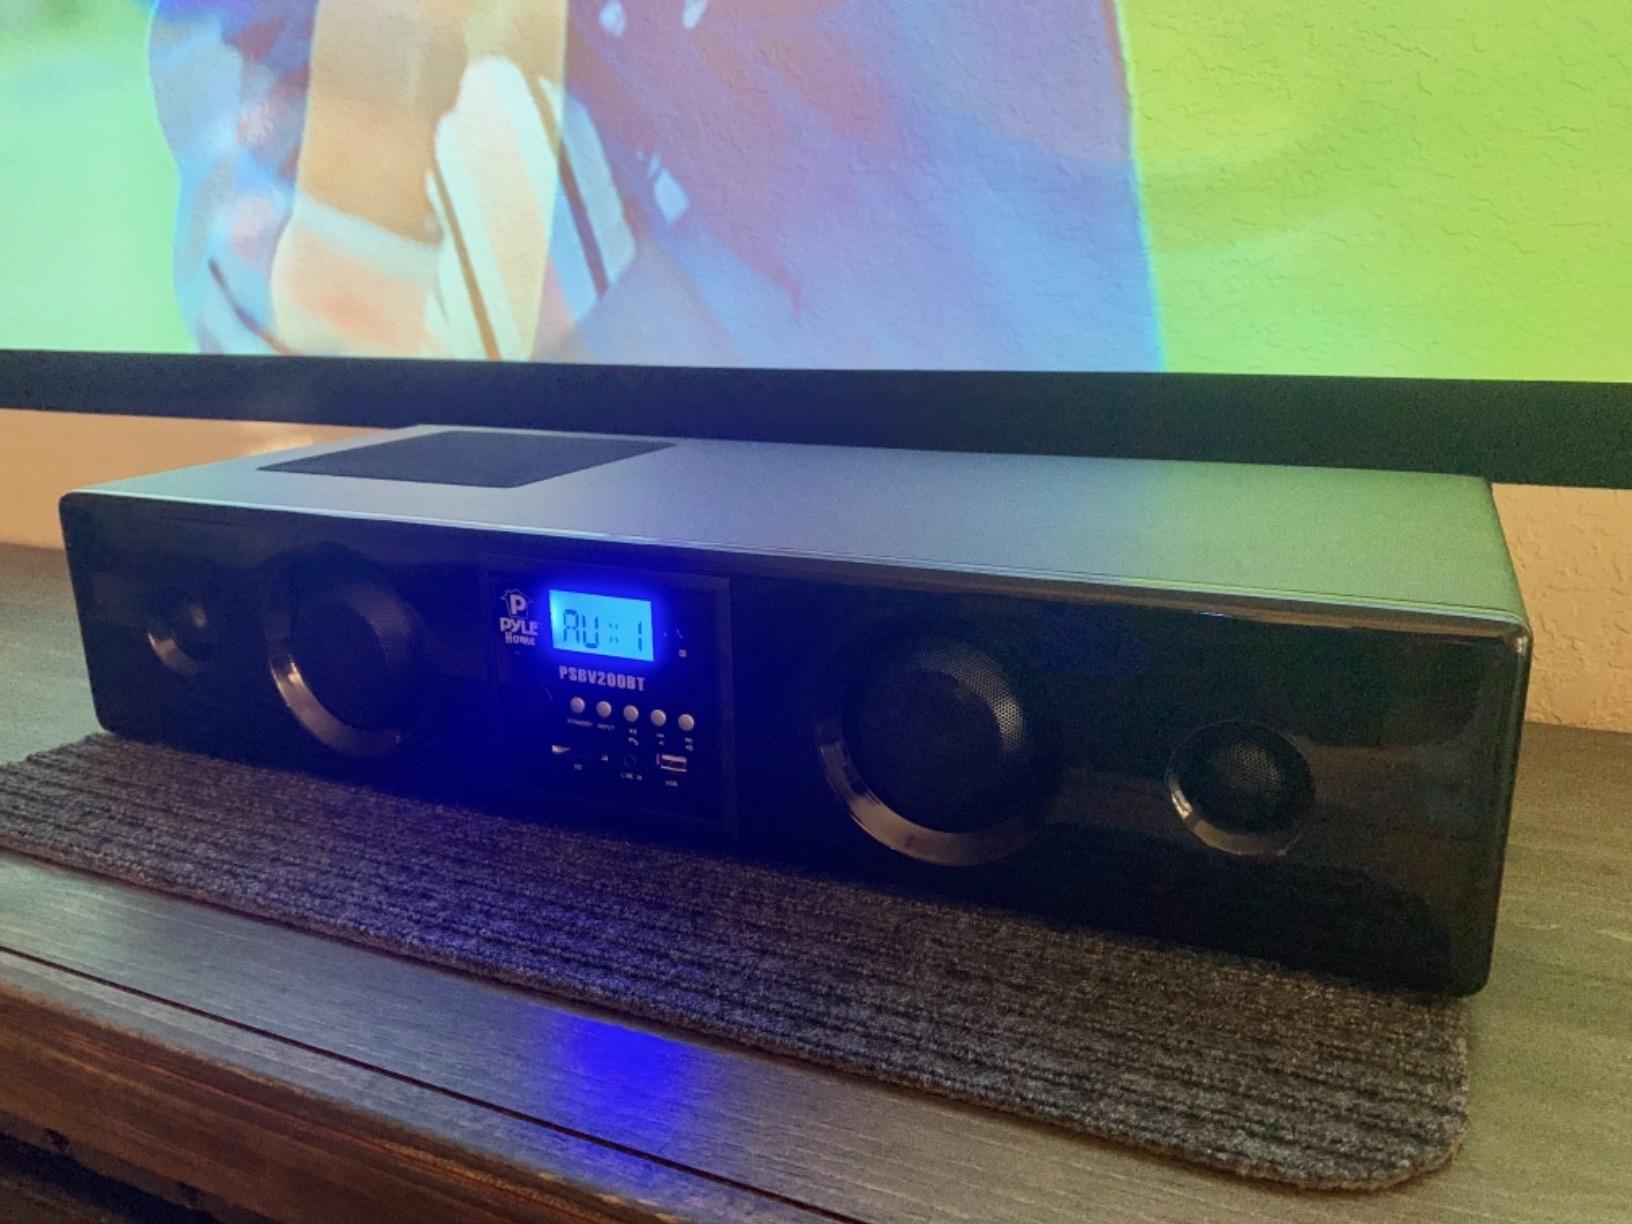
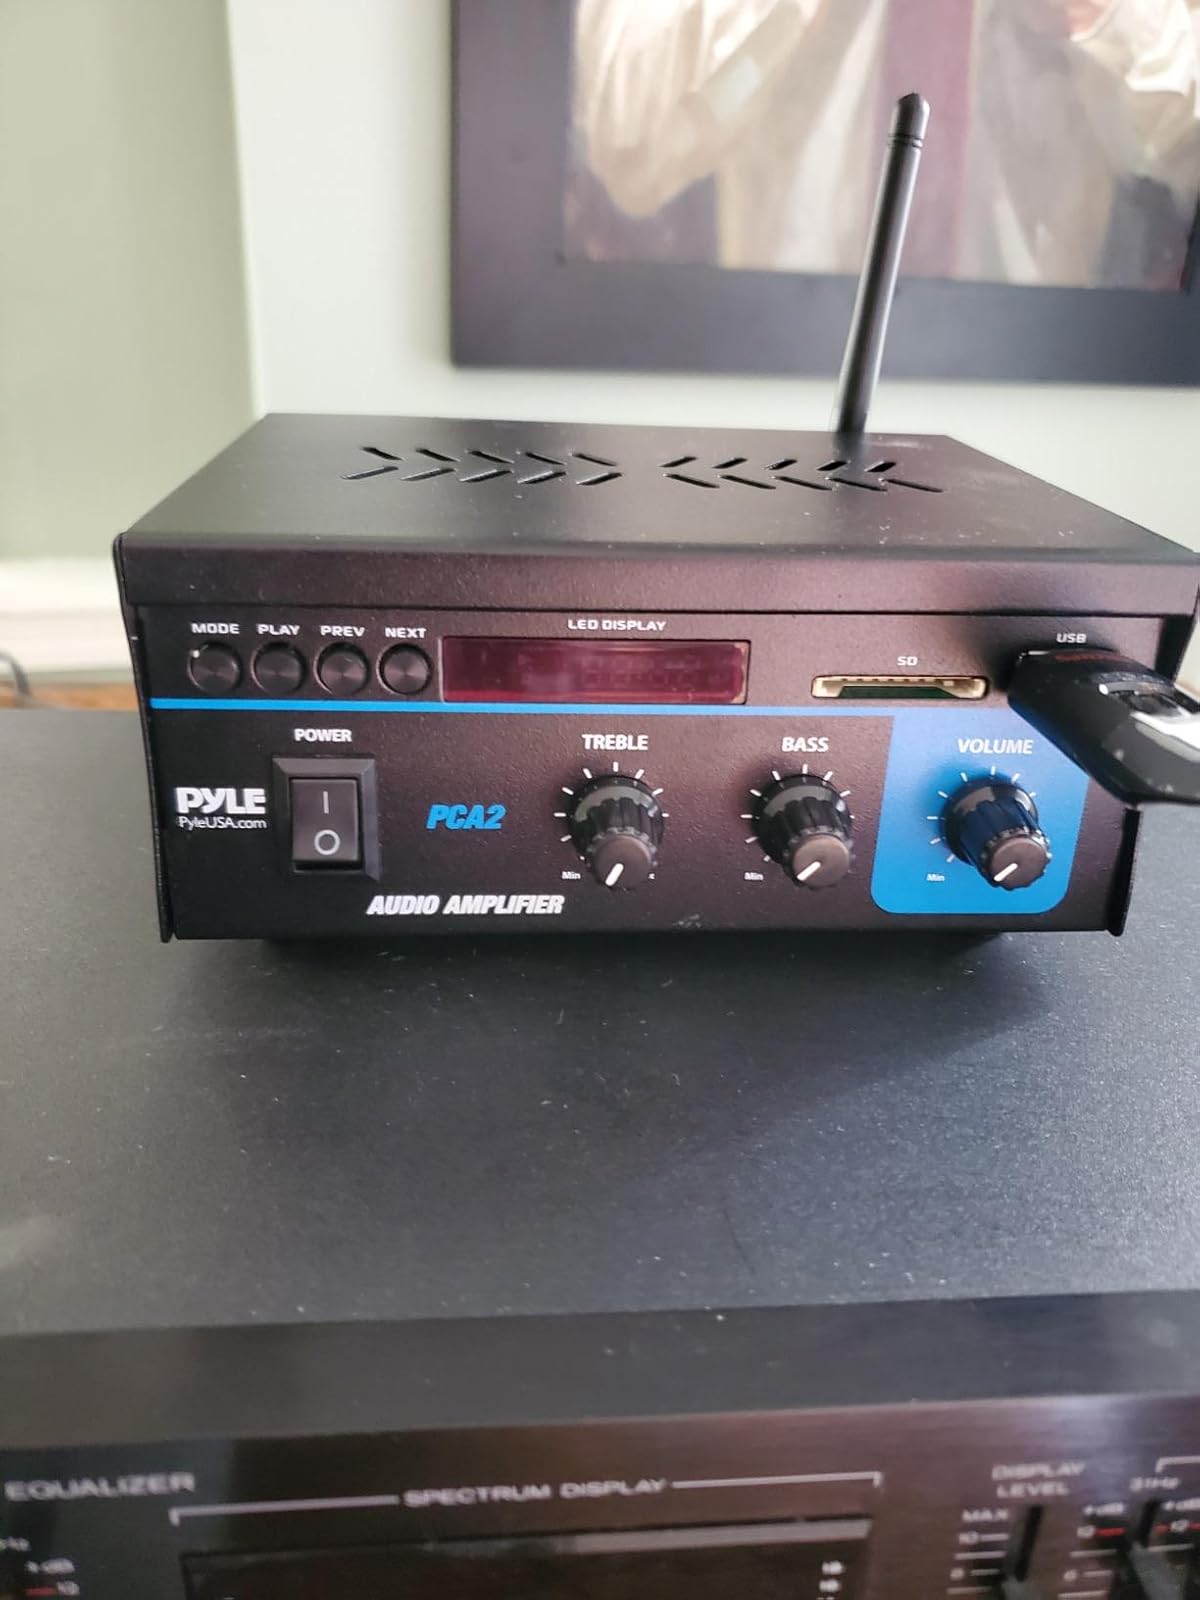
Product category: speaker
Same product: no